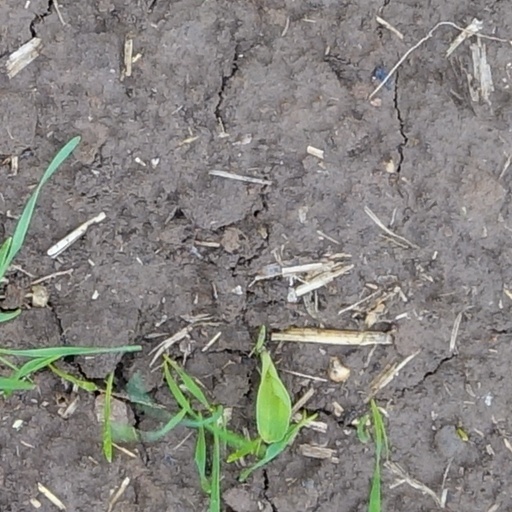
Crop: wheat